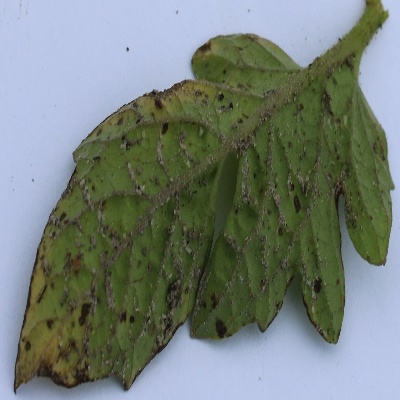
Crop: Tomato
Condition: septoria leaf spot